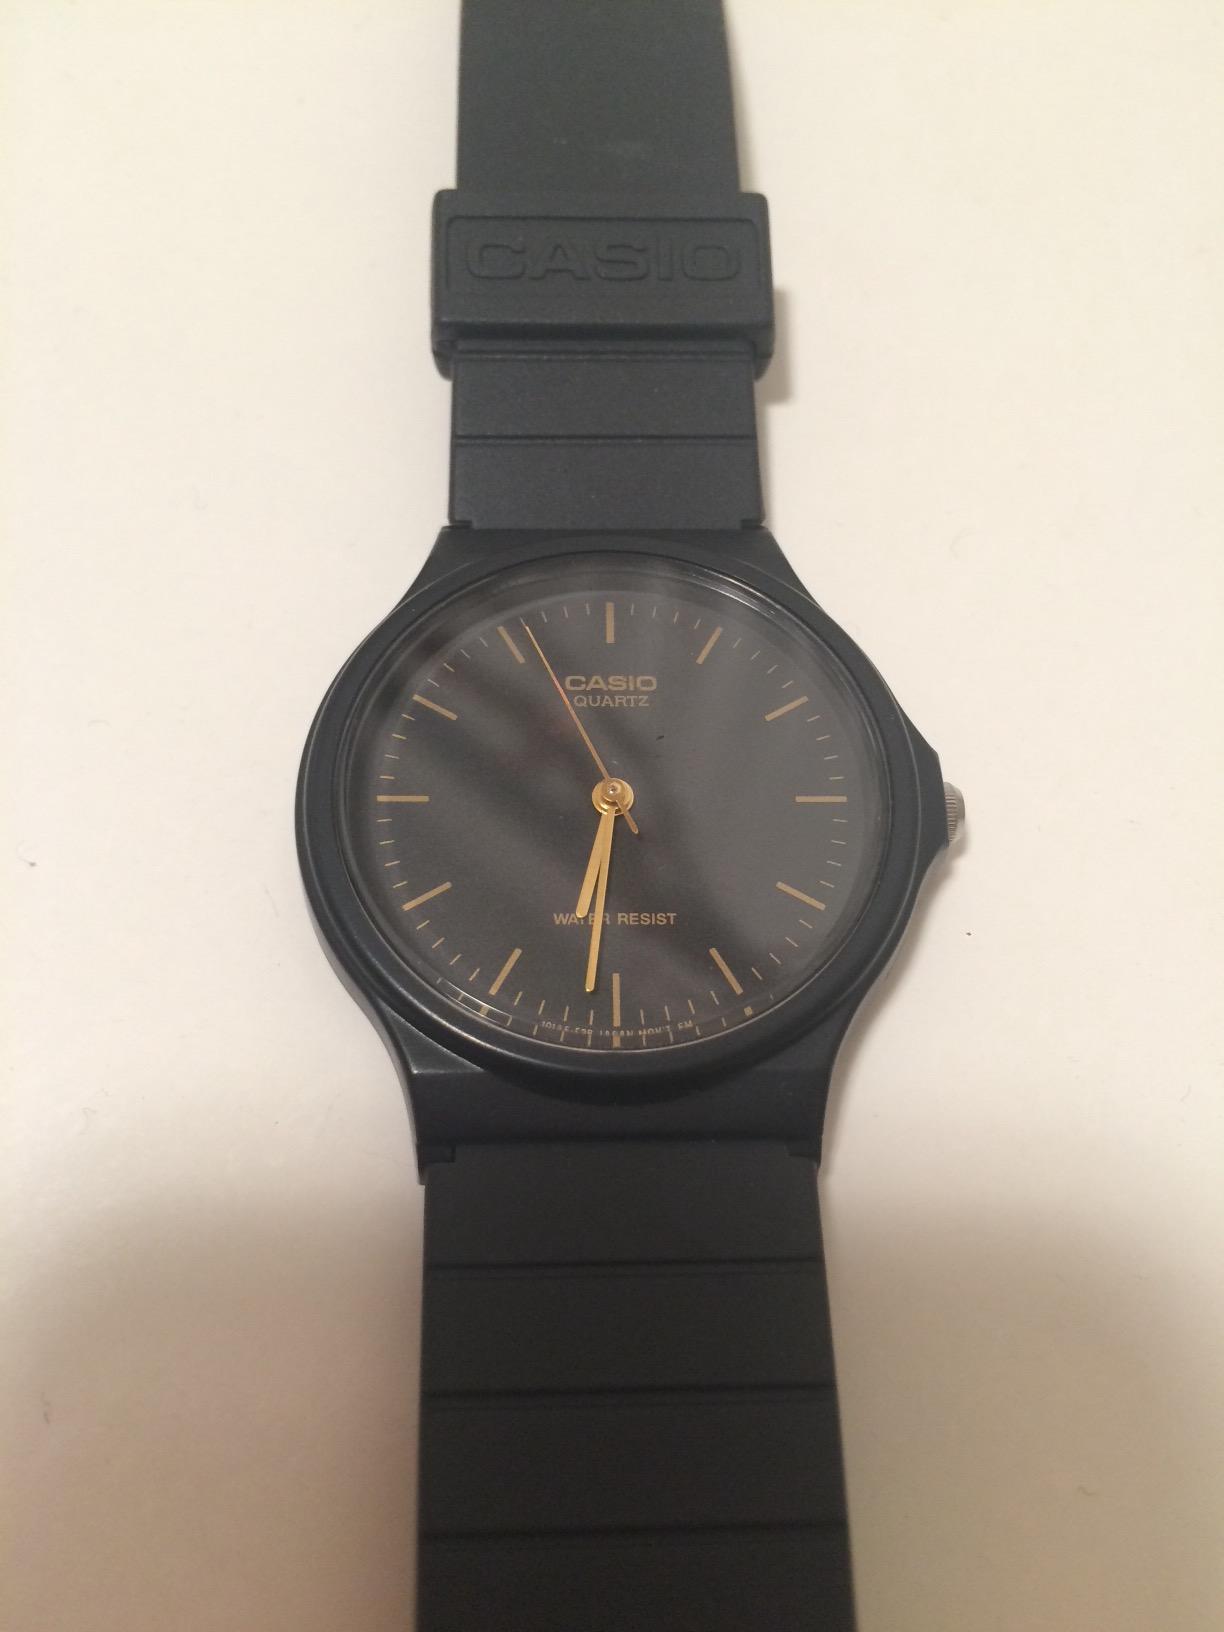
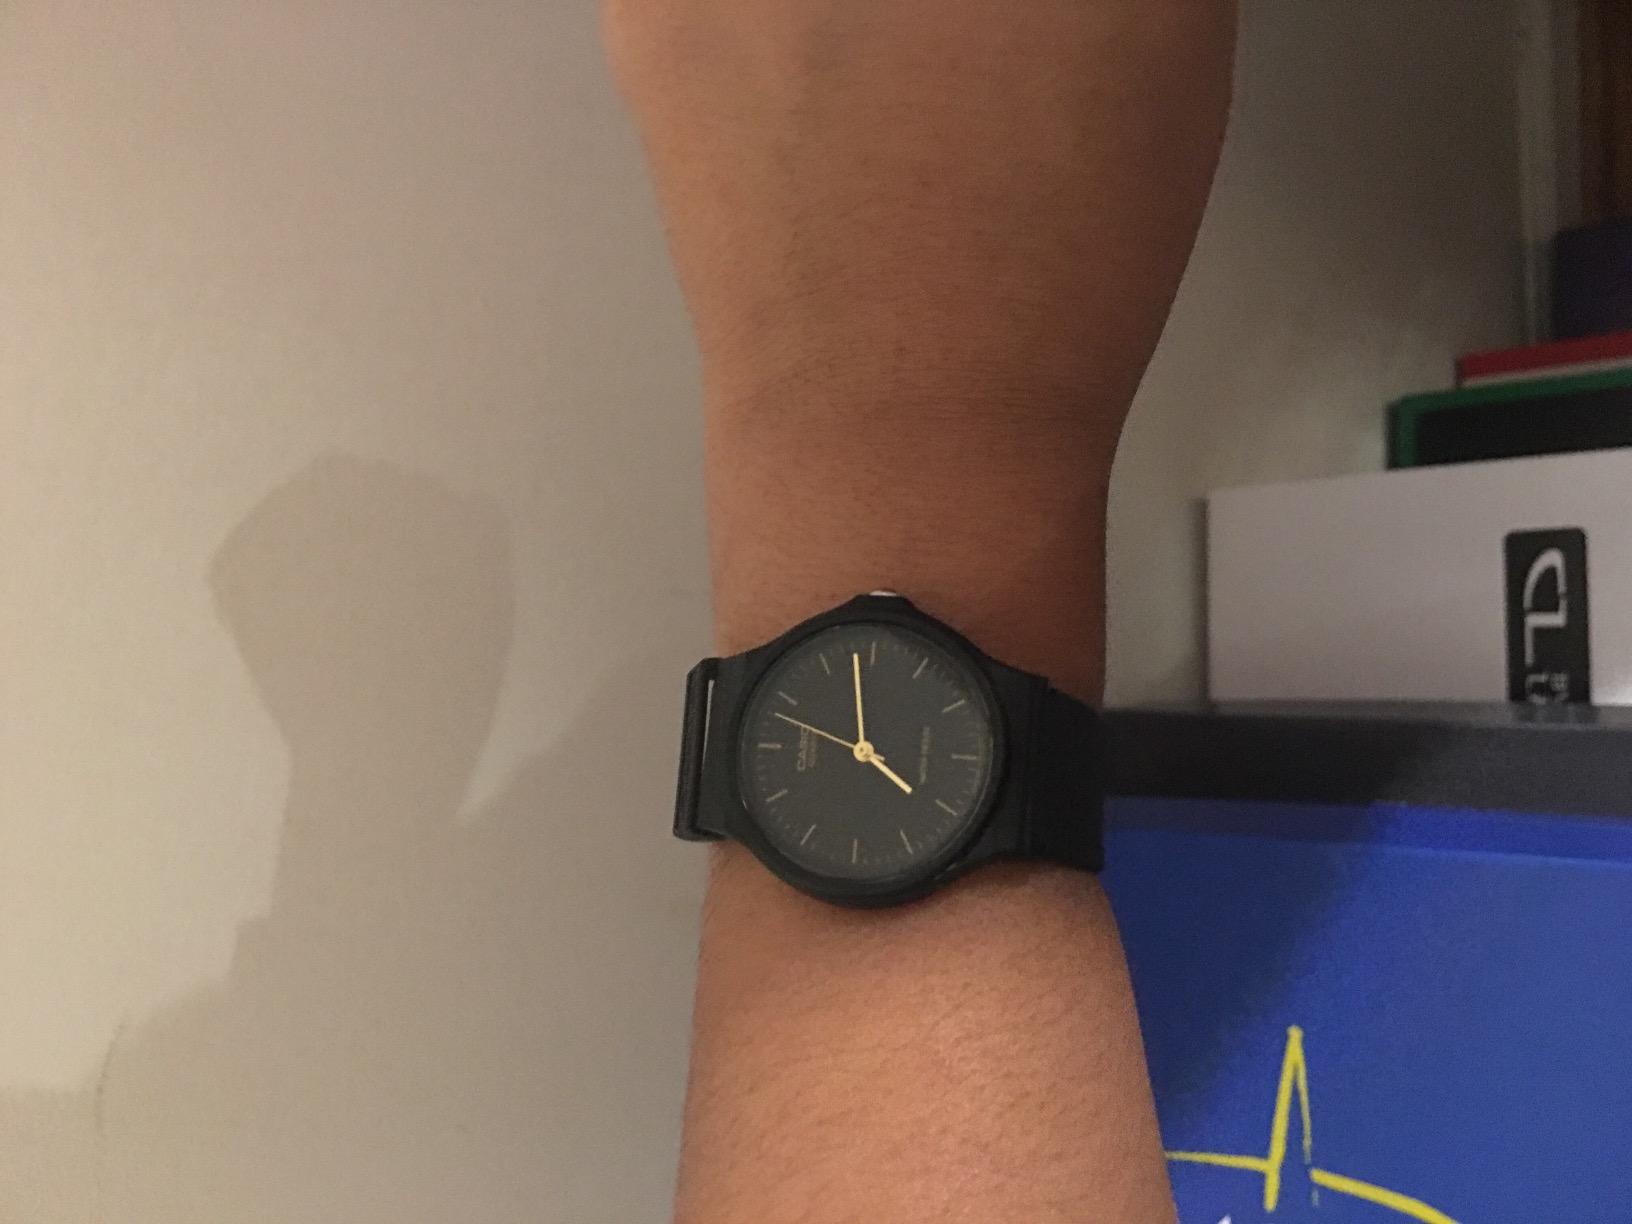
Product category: accessories_watch
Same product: yes